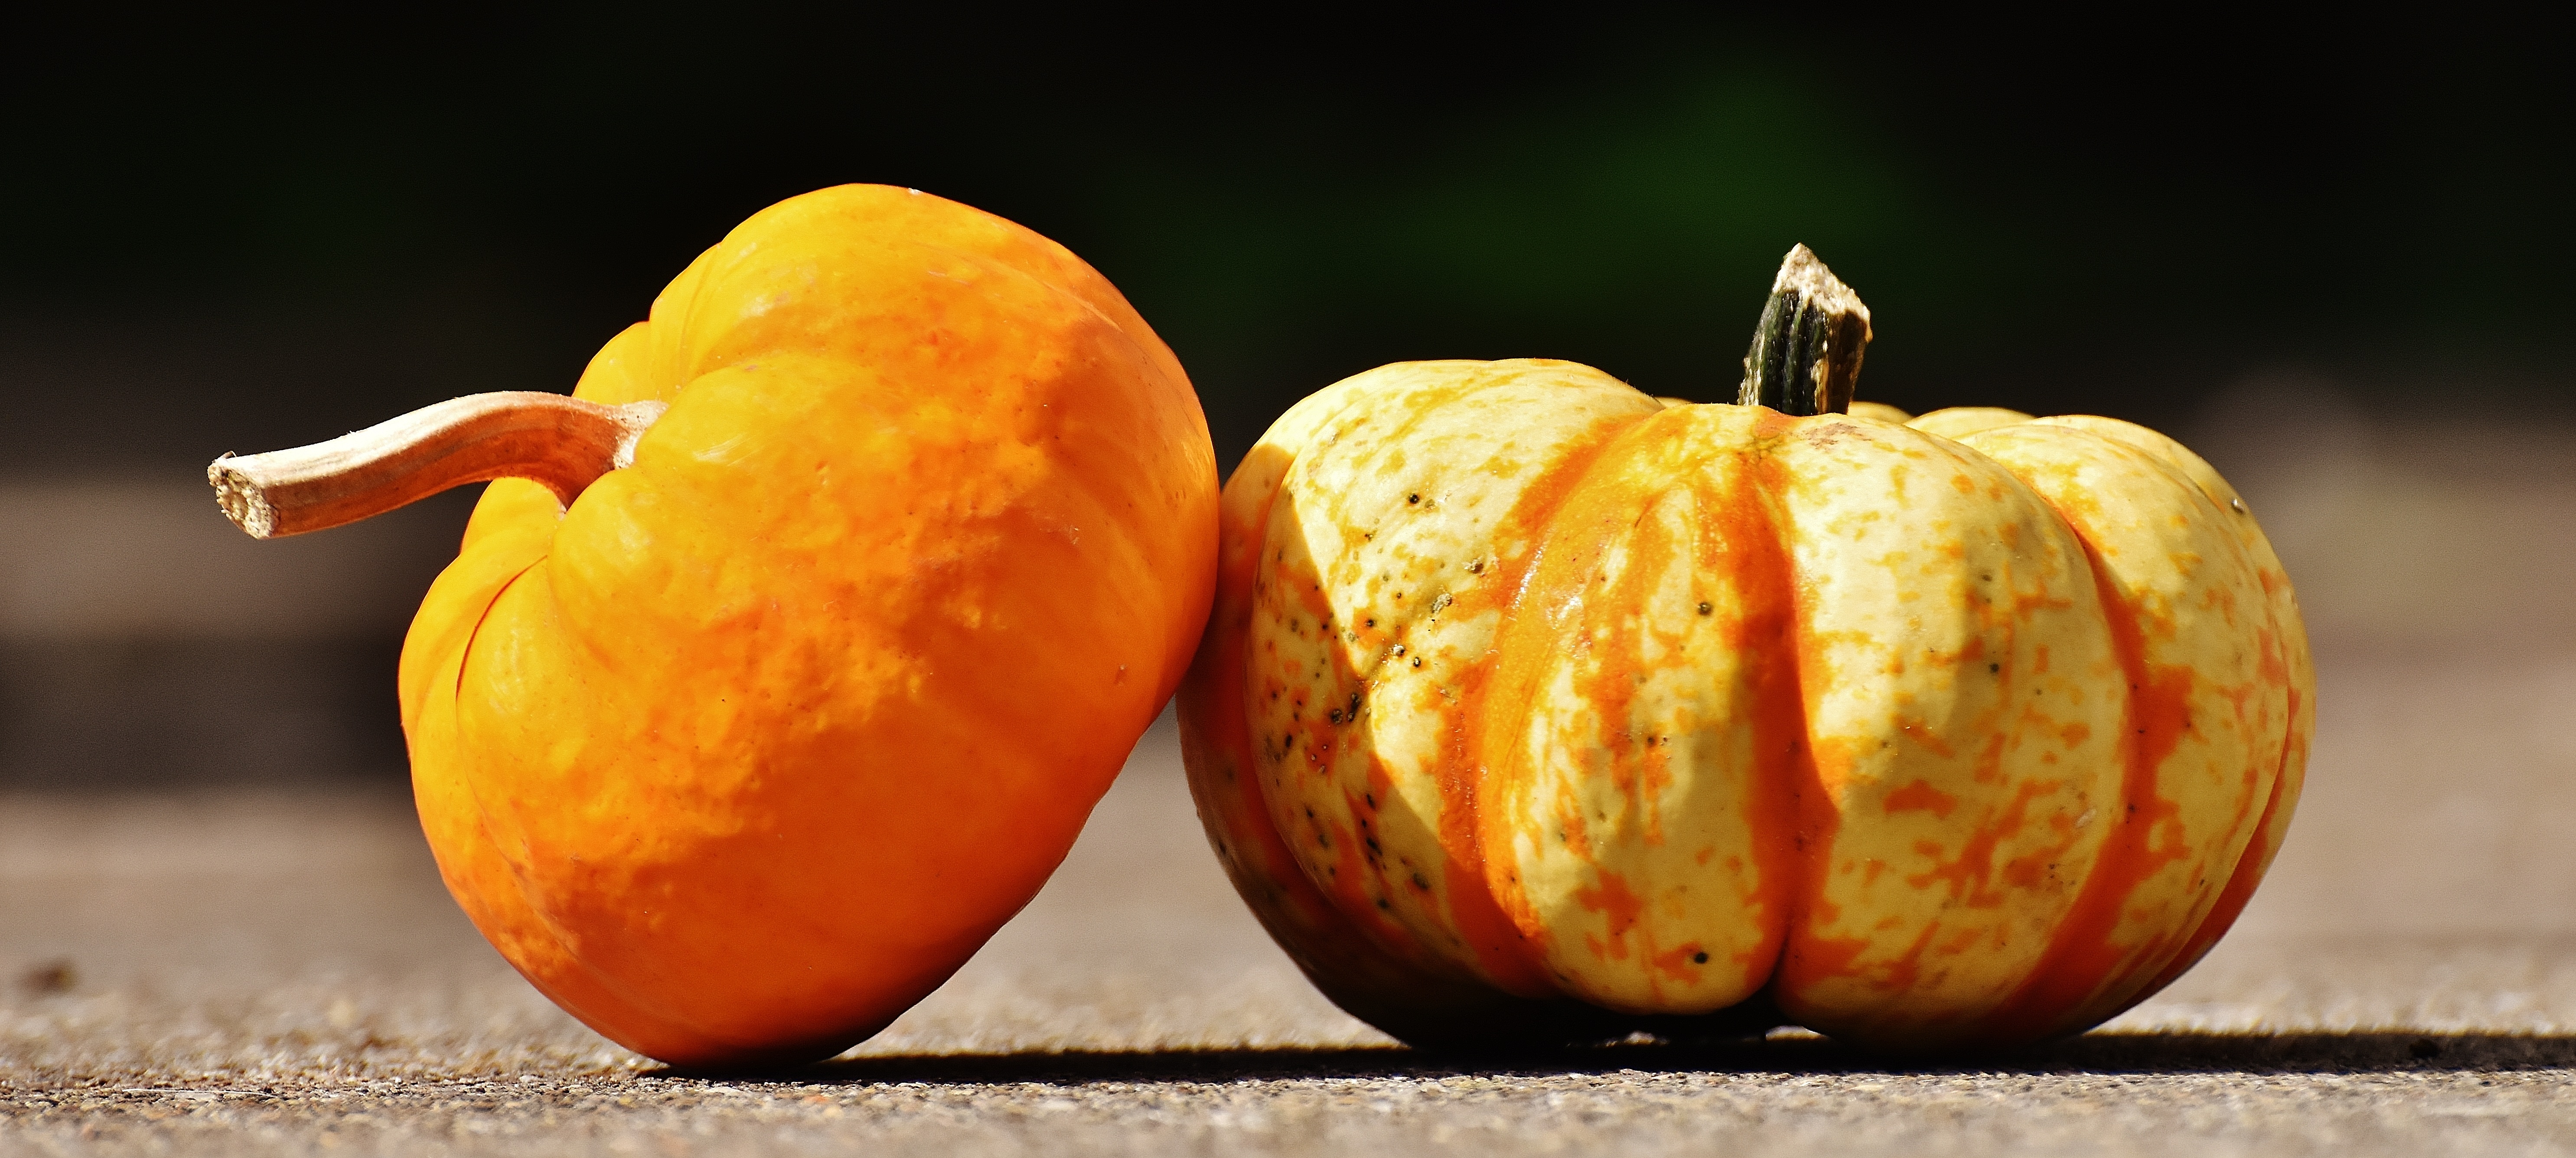
nature, plant, fruit, flower, decoration, food, harvest, produce, vegetable, autumn, pumpkin, colorful, yellow, gourd, close up, thanksgiving, vegetables, calabaza, pumpkins, cucurbita, macro photography, decorative squashes, autumn vegetables, flowering plant, winter squash, land plant